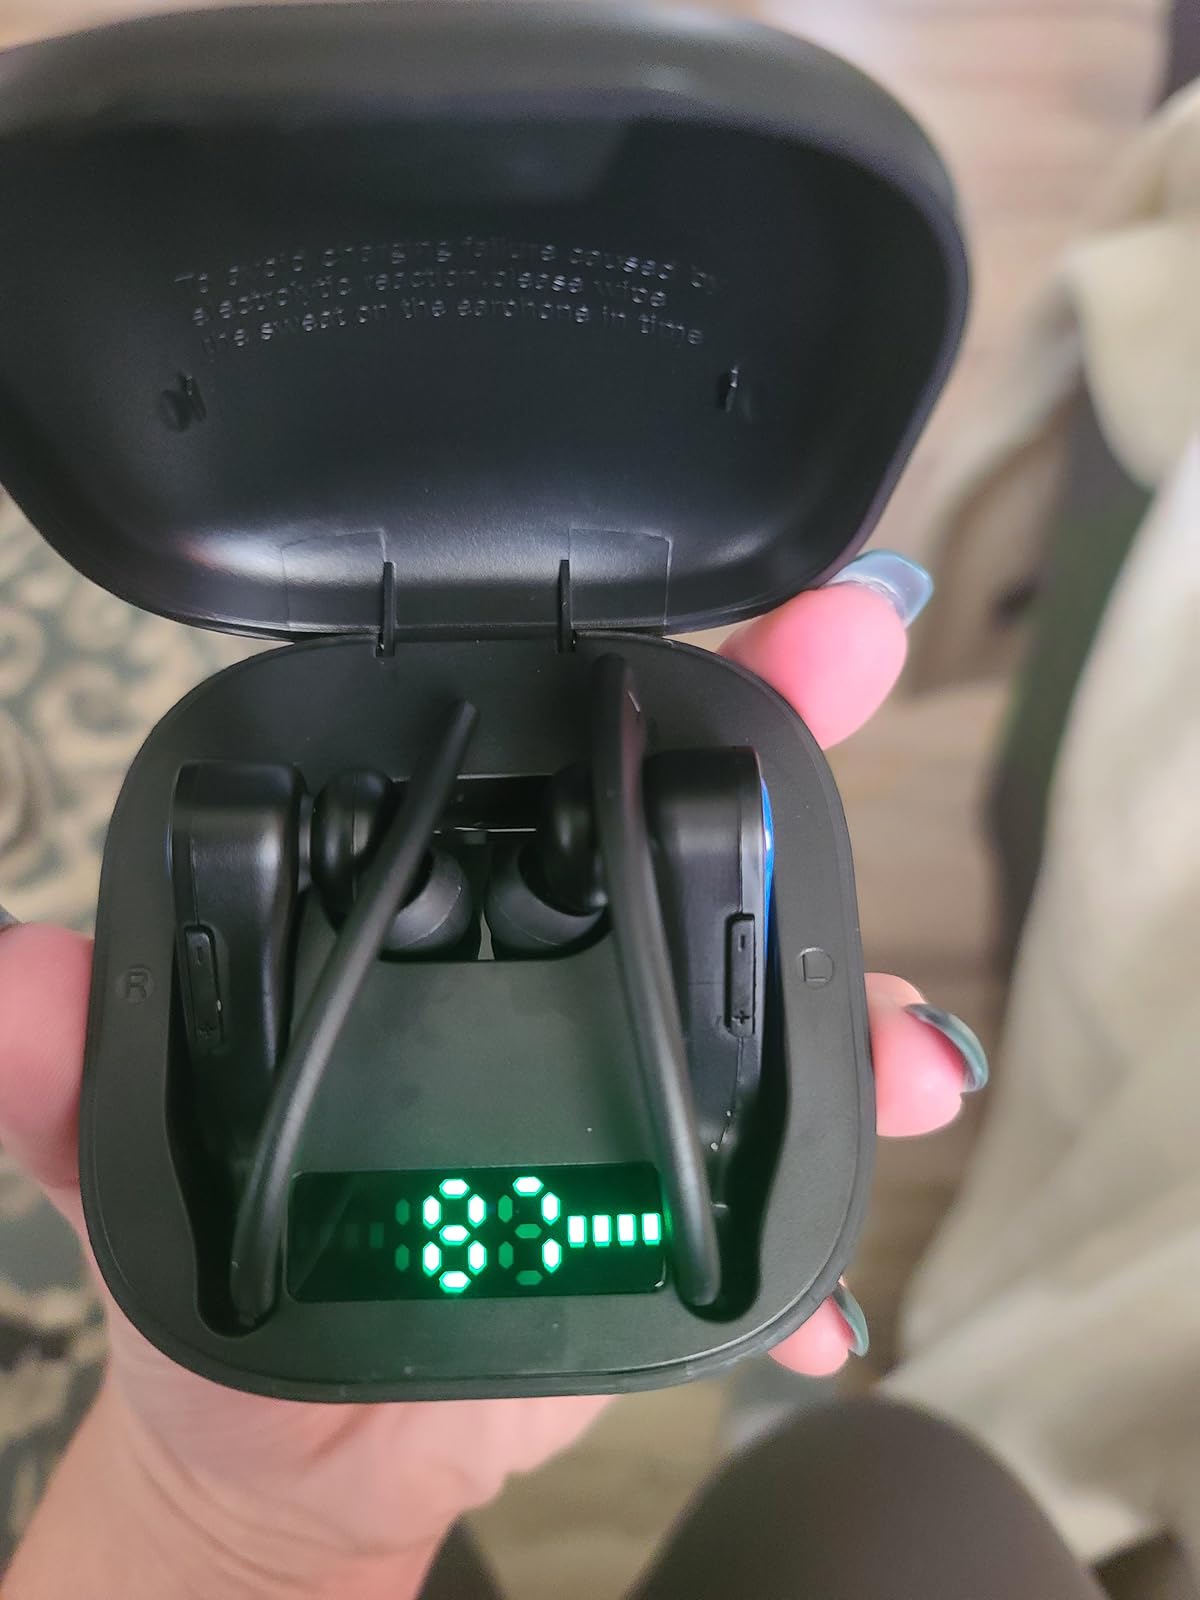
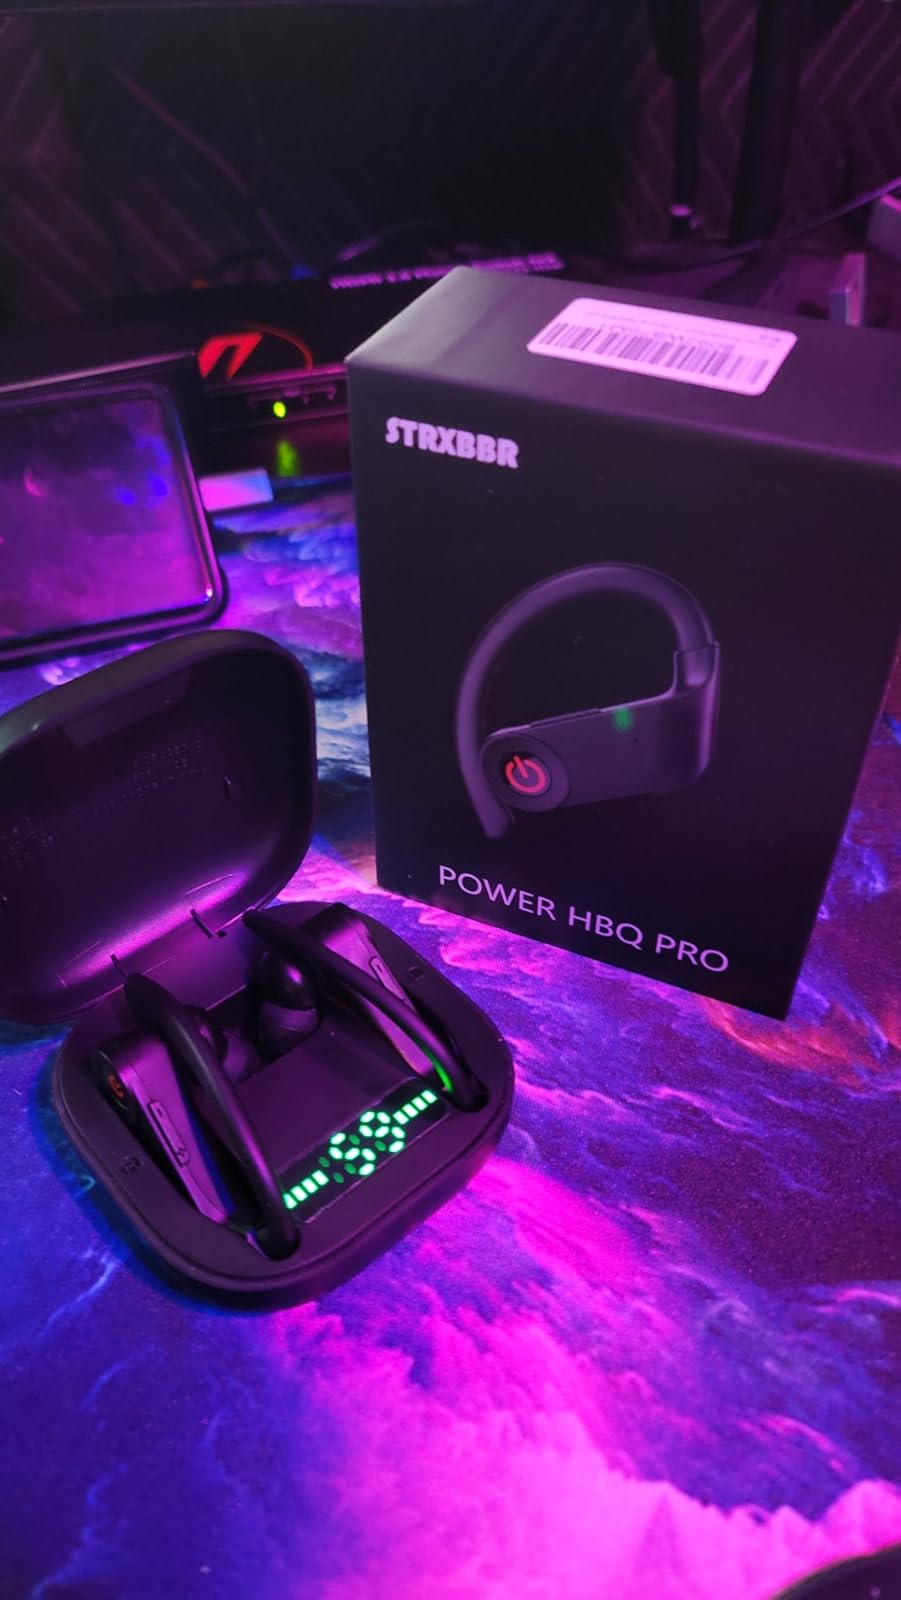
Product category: earbuds
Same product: no